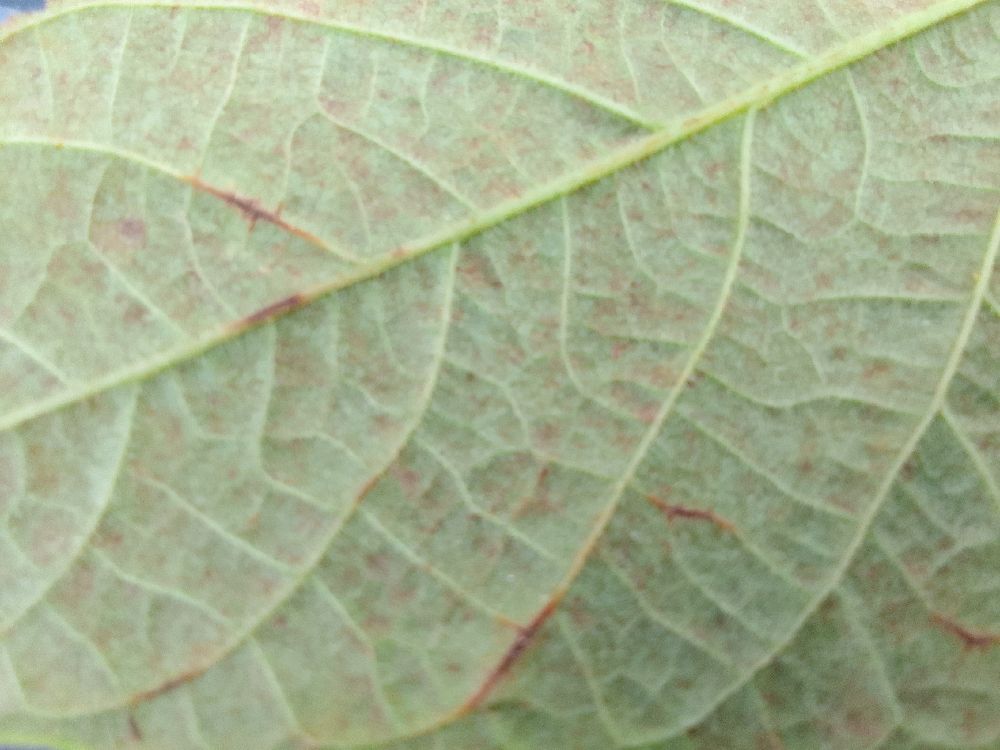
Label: anthracnose